Hurricane Lili

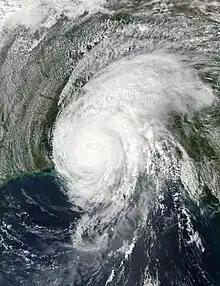
Hurricane Lili shortly after landfall in Louisiana on October 3

Hurricane Lili was both the second deadliest and the second costliest hurricane of the 2002 Atlantic hurricane season (Isidore killed 22 people and damaged $1.28 billion worth of property). A total of 13 people died in the Caribbean Islands, and 2 more were killed in the United States. Severe damage to crops and livestock occurred through the Lesser Antilles, and damage to buildings and other infrastructure was reported in other Caribbean nations and the United States.